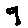
Label: 9